Shavenbaby

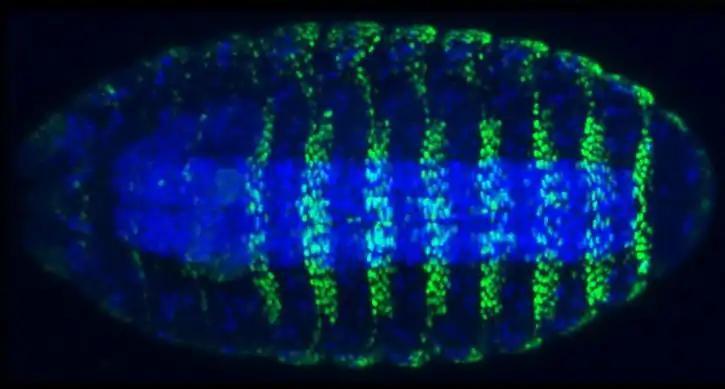
A confocal image of a "Drosophila" embryo stage 15/16. The embryo nuclei are stained blue (DAPI) and a reporter construct expressing the "svb E3N" enhancer is stained green. "E3N" marks cells which will become the ventral trichomes on the 1st instar larvae.

"E3N" was first described in Crocker et al., 2015, and was found to encode "homotypic clusters" of binding sites for the transcription factor: Ultrabithorax (Ubx). These binding sites, however, were non-canonical, and Ubx binds to "E3N" at a very low-affinity. Mutations to increase the affinity of these binding sites caused the ectopic binding of other Homeobox (HOX) factors, resulting in ectopic enhancer expression. HOX factors license the identity of cells, locking them into a fate to produce a particular structure such as wings, halteres, antennae, abdomen, etc. All of the HOX factors are evolutionarily related, and bind to the same homeodomain sequence: TAAT. How enhancers encode the specific binding of certain HOX factors and prevent the ectopic binding of others is called the "Hox Paradox". The "E3N" study from Crocker et al., 2015 provided an answer to the "Hox Paradox", by suggesting that low-affinity binding sites would provide the specificity, and encoding clusters of the sites would account for the potential weak activation. Low-affinity transcription factor binding sites have also been observed in other enhancers.